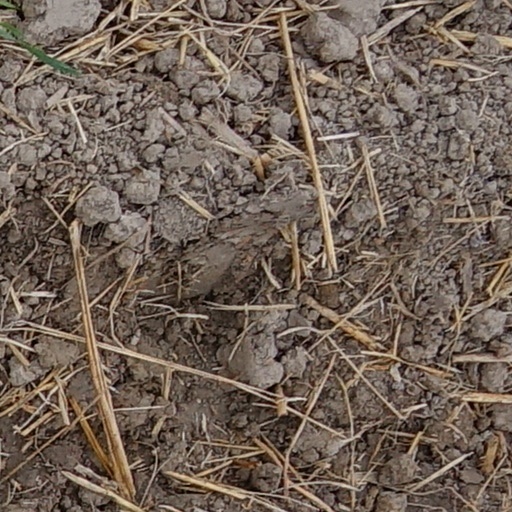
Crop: wheat